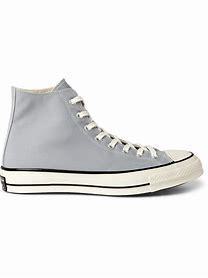
Brand: Converse
Model: Chuck 70 Canvas